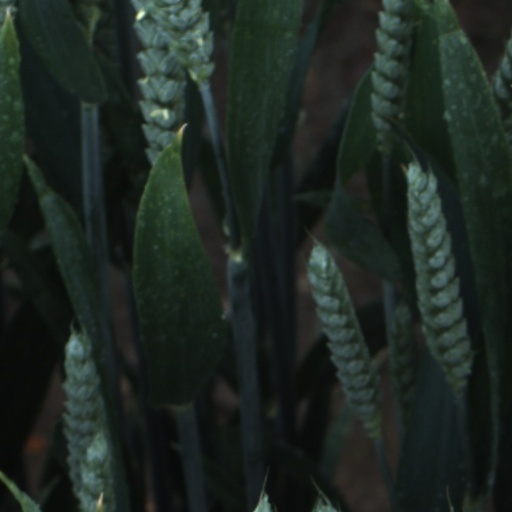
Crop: wheat